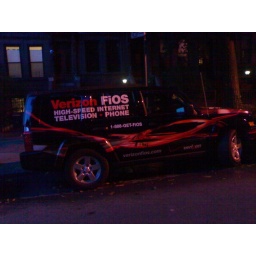
FiOS truck spotted in Park Slope